Eastern Yacht Club

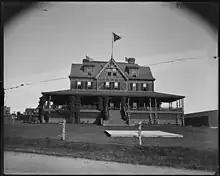
Eastern Yacht Club circa 1880s

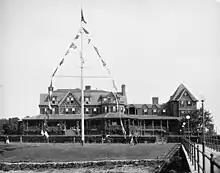
Eastern Yacht Club c. 1906 with later additions

The current clubhouse was constructed in 1880. The first meeting of the club was at Mr. John Heard's house in Boston on March 5, 1870. A club house location committee was led by B.W. Crowninshield, and a site on Marblehead neck was purchased. A new structure was built and officially opened on June 9, 1881.